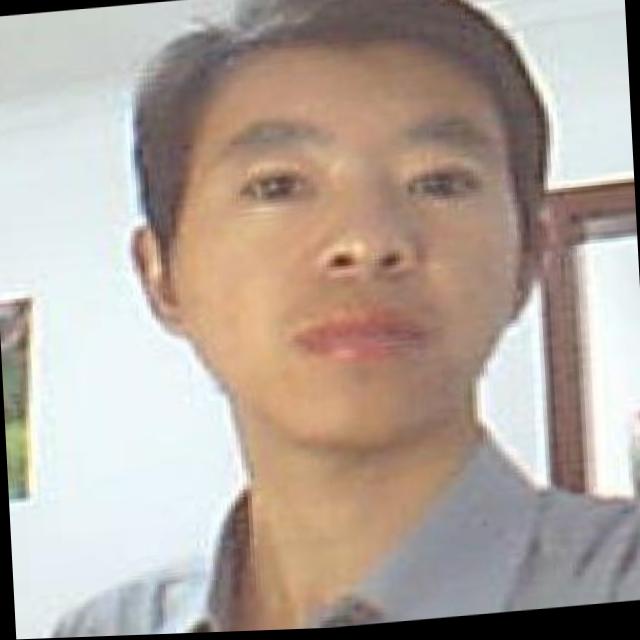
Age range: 21-44